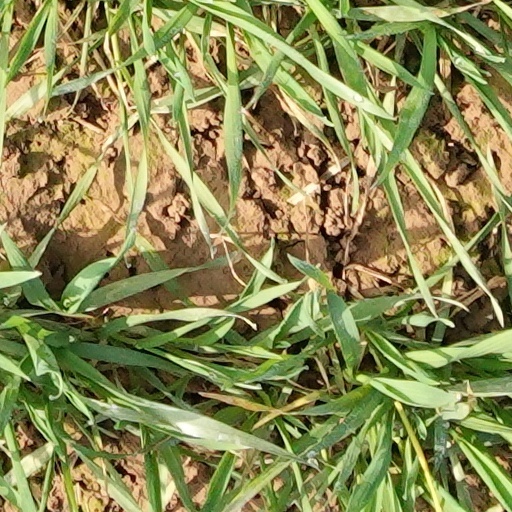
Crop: wheat